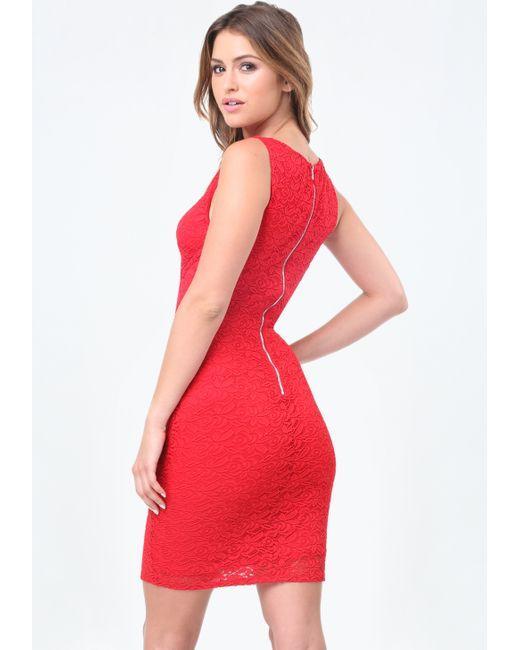
Partywear rotes Midikleid für Damen